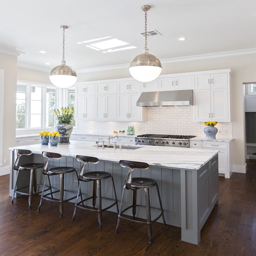
person * love the contrast of darker floors with white cabinets .